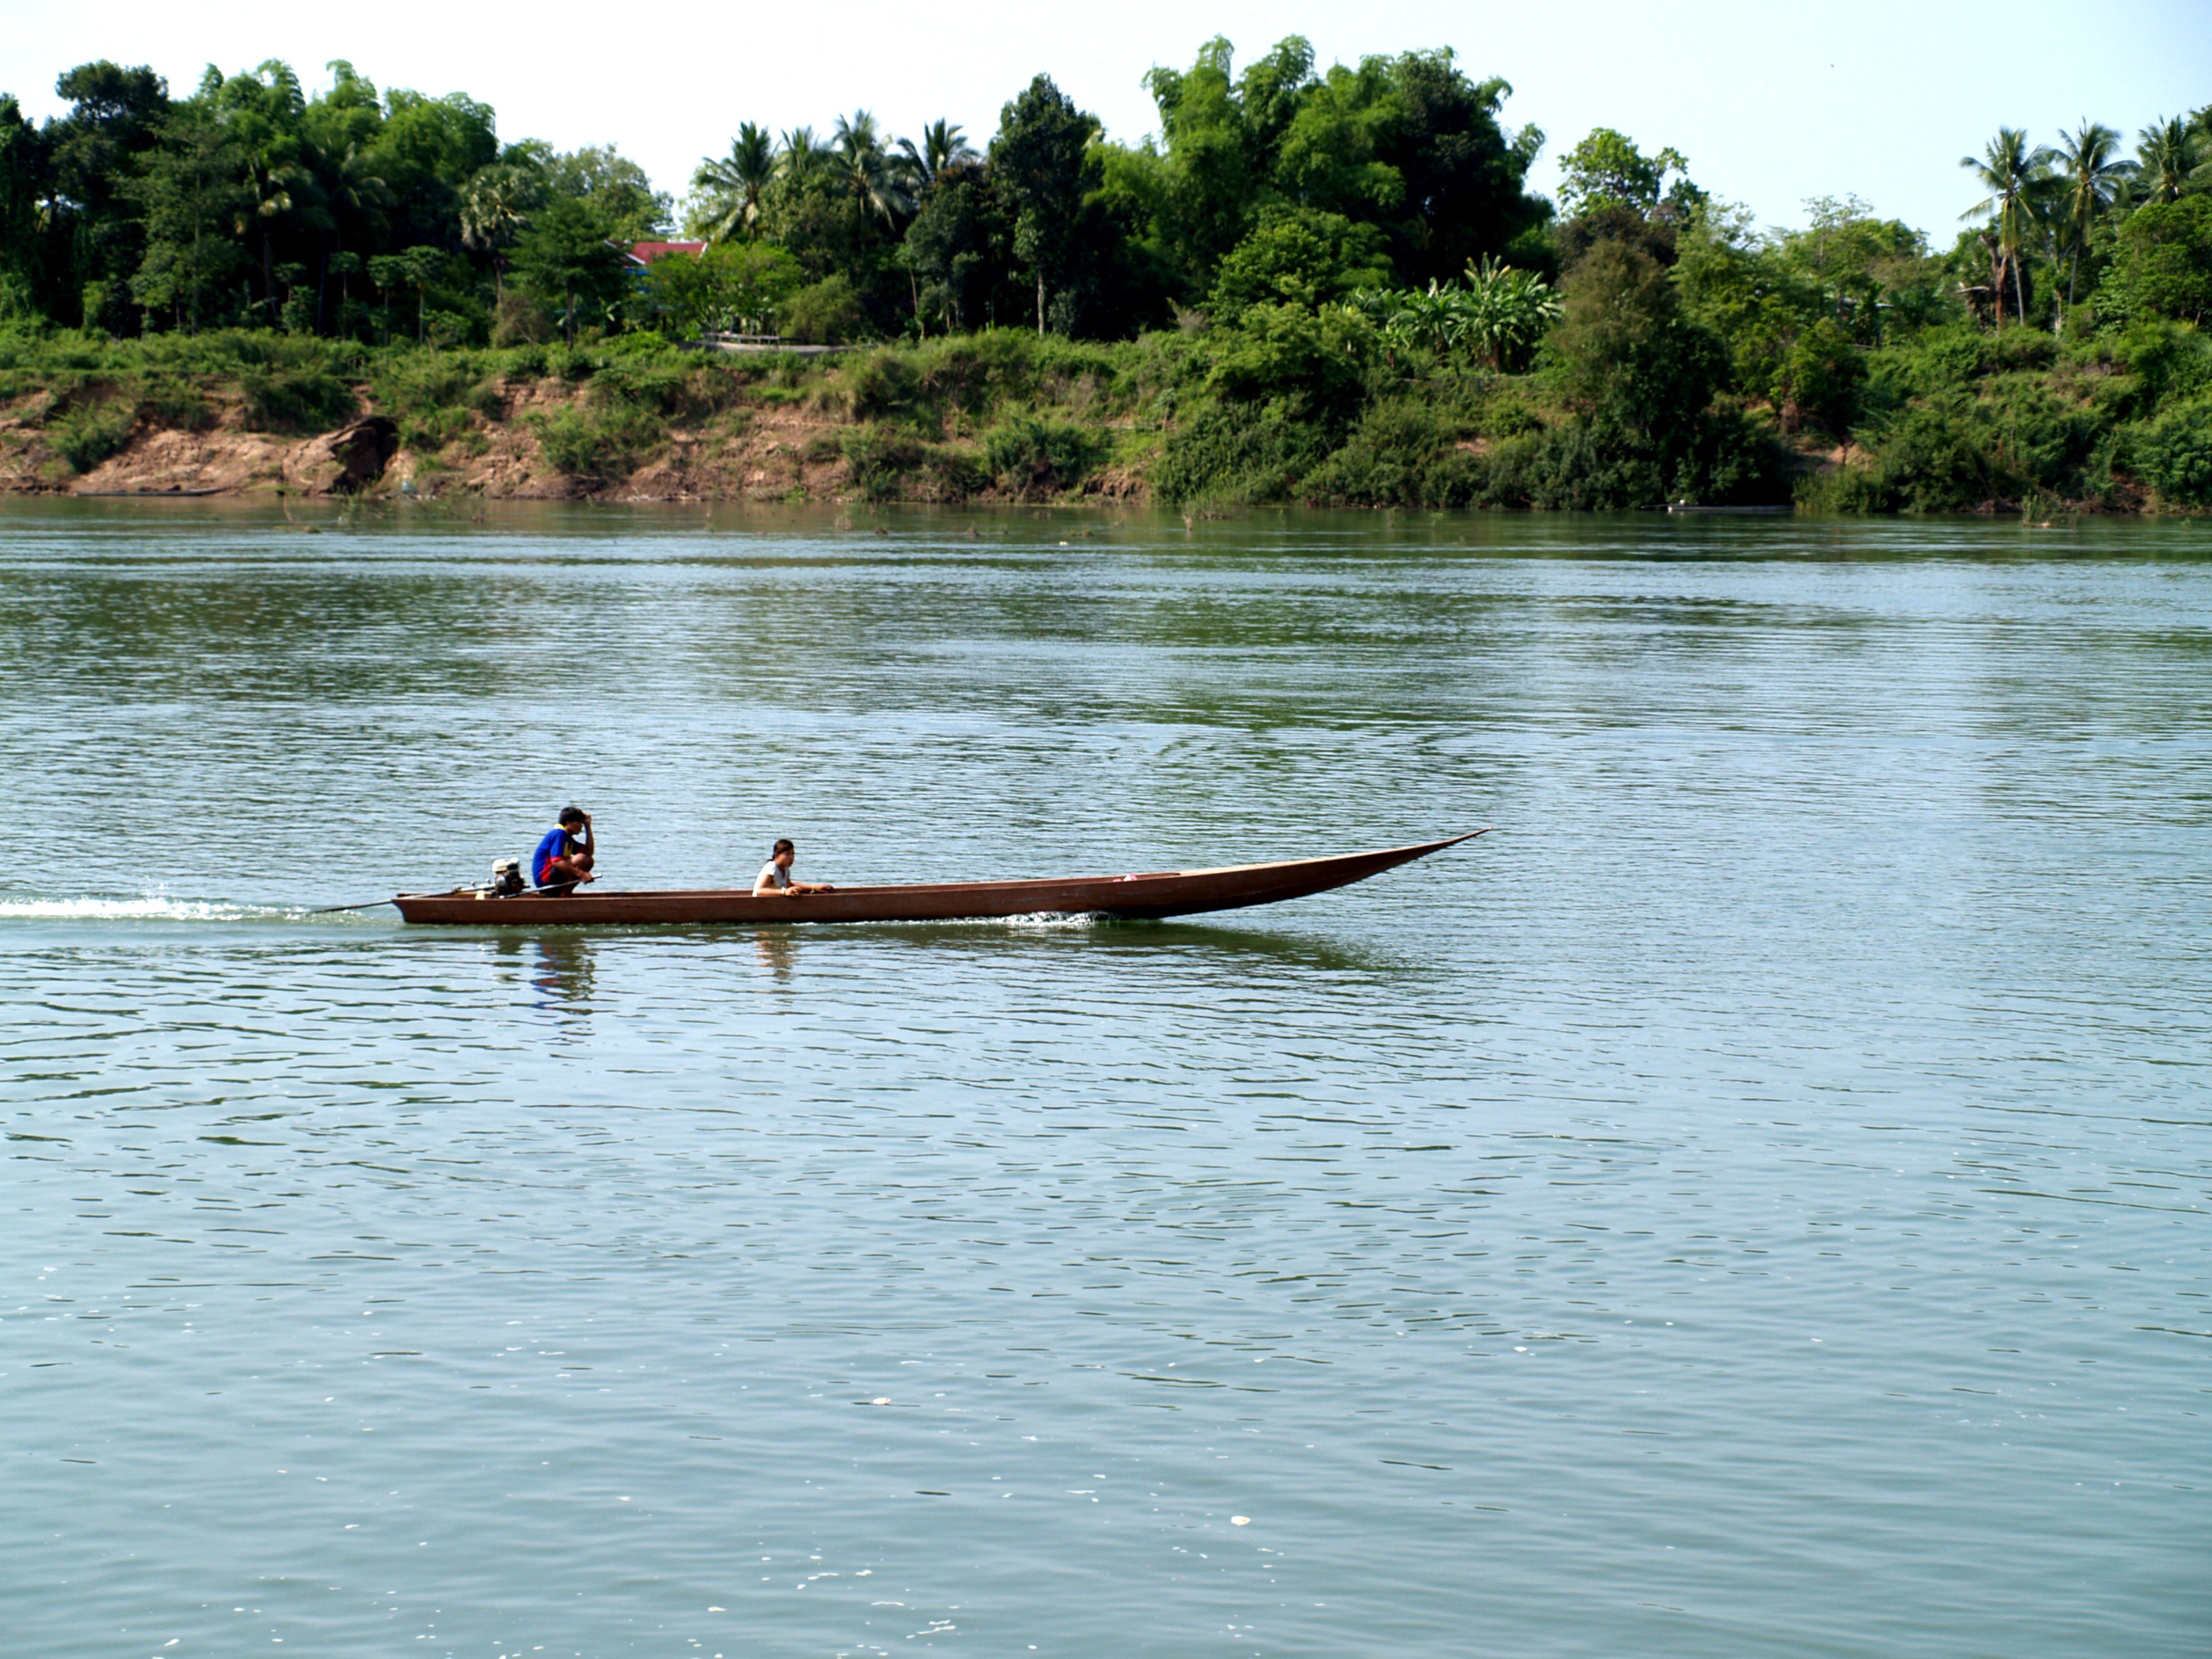
boat, river, canoe, stream, paddle, vehicle, tropical, asia, kayak, sports equipment, fishing boat, boating, kayaking, watercraft, rowing, laos, canoeing, sea kayak, four thousand islands, watercraft rowing